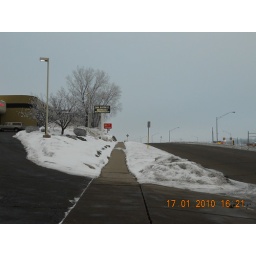
On the road outside. Can see the sign of econolodge in red.